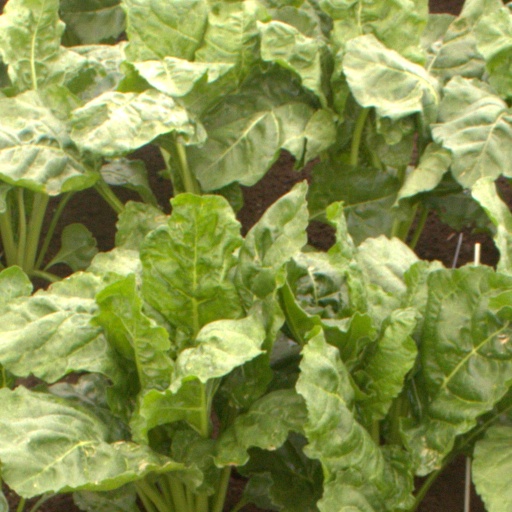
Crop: sugar beet